Grand Avenue Water Tower

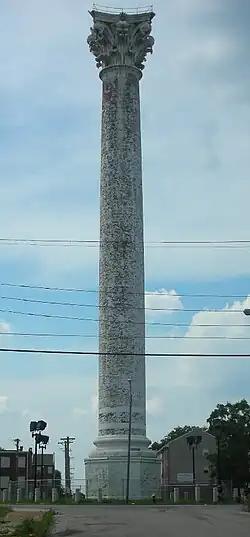
Grand Avenue Water Tower

The Grand Avenue Water Tower is a water tower located at the intersection of Grand Boulevard and 20th Street in the College Hill neighborhood of St. Louis, Missouri. It is the oldest extant water tower in St. Louis, pre-dating both the Bissell Street Water Tower and the Compton Hill Water Tower.